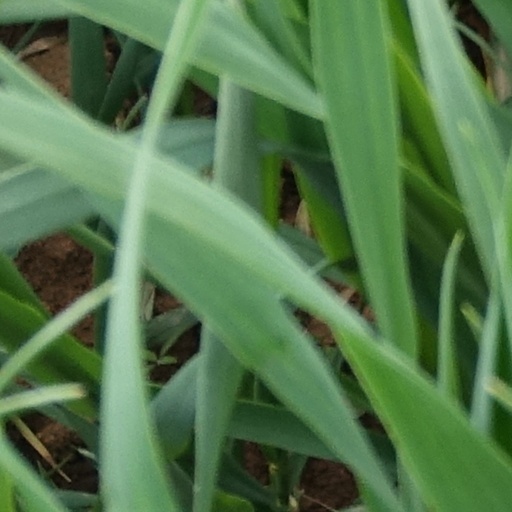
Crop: wheat